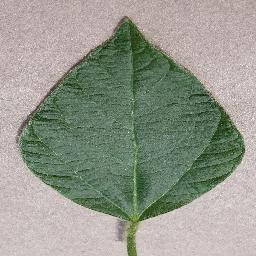
Label: Soybean___healthy